Mount King William

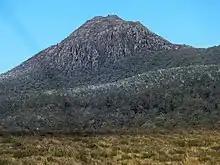
Mount King William I seen from the Lyell Highway.

Mount King William I (1,324 m) is a mountain adjacent to the Lyell Highway in Central Highlands, Tasmania. It is located 10 km southwest of Derwent Bridge. It is the northernmost of the King William Range.